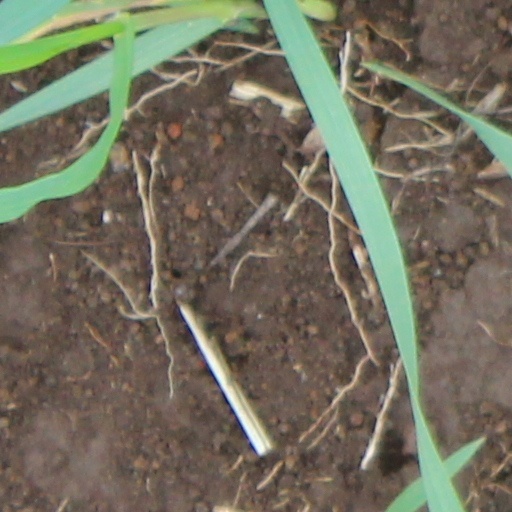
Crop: wheat